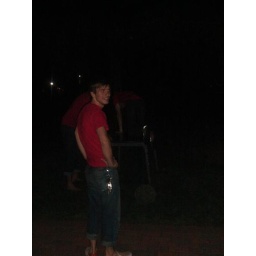
pretending like he wasn't just climbing on that table in the middle of the green